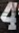
Number: 4